1923–24 Prima Divisione

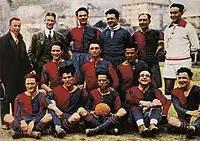
1923–24 Genoa team

The 1923-24 Prima Divisione was the twenty-fourth edition of the Italian Football Championship and the third branded Prima Divisione. The 1923–24 Prima Divisione was the ninth Italian Football Championship won by Genoa. Genoa's win that season was the first in which the Italian Football Champions celebrated by adorning the team jerseys the following season with a Scudetto.